Theories of general anaesthetic action

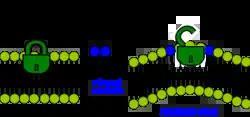
General anaesthetic changes membrane lateral pressure profile which determines conformation of membrane ion channel (green lock)

The second lipid hypothesis states that anaesthetic effect happens if solubilization of general anaesthetic in the bilayer causes a redistribution of membrane lateral pressures.